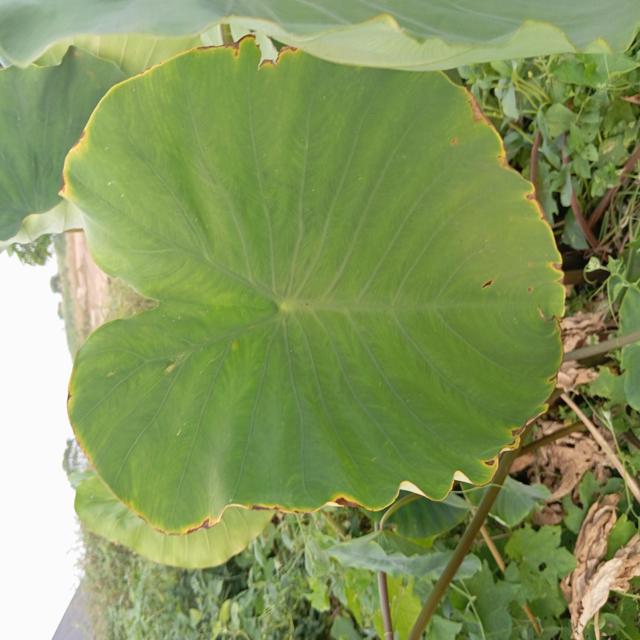
Label: Early_Blight